Mudappallur

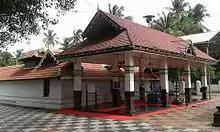
azhikulangara bhagavathi temple

Mudappallur has two mosques, Salafi Masjid operated by Kerala Nadvathul Mujahideen and a Sunnathu Jam'ath Masjid operated by Samastha Kerala Jamiyyathul Ulama.